Scala Cinema (Bangkok)

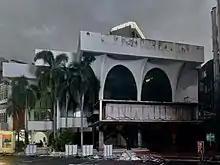
Scala in July 2021, four months prior to it being thorn down

On Scala's last day, four movies curated by the Thai Film Archive were shown. They included two Italian classics by Michelangelo Antonioni: "Blowup" at noon; followed by a double-bill of Thai documentaries "The Scala", and "Phantom of Illumination", which pay homage to standalone movie theaters at 15:00; and Antonioni's "Cinema Paradiso", Scala's last film, at 18:00.